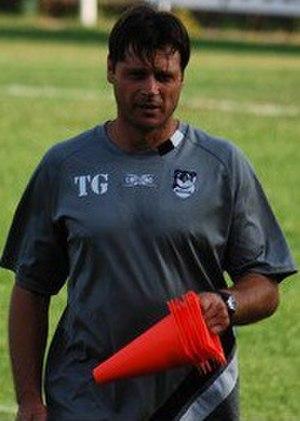
Bertrand Laquait, né le 13 avril 1977 à Vichy, est un joueur de football français qui évolue au poste de gardien de but.